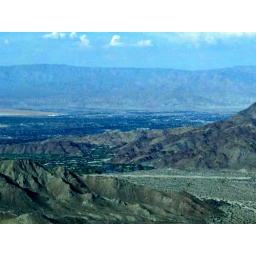
Taken from a windy mountain road in Palm Springs, CA.